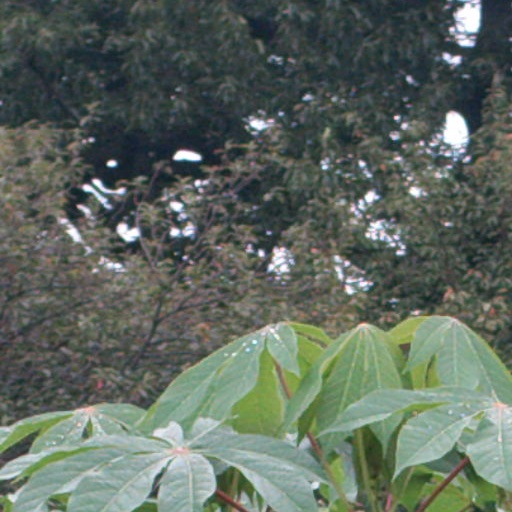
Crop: cassava